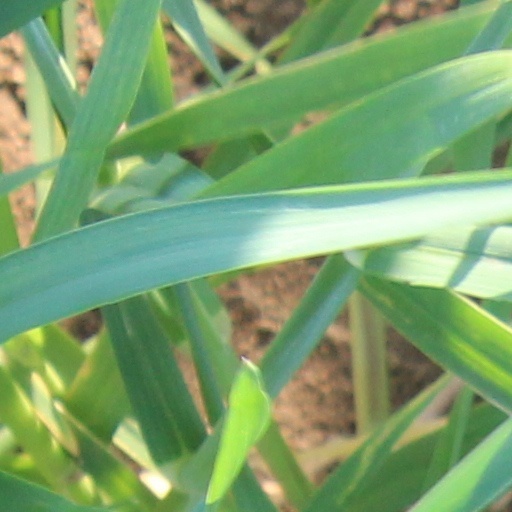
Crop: wheat